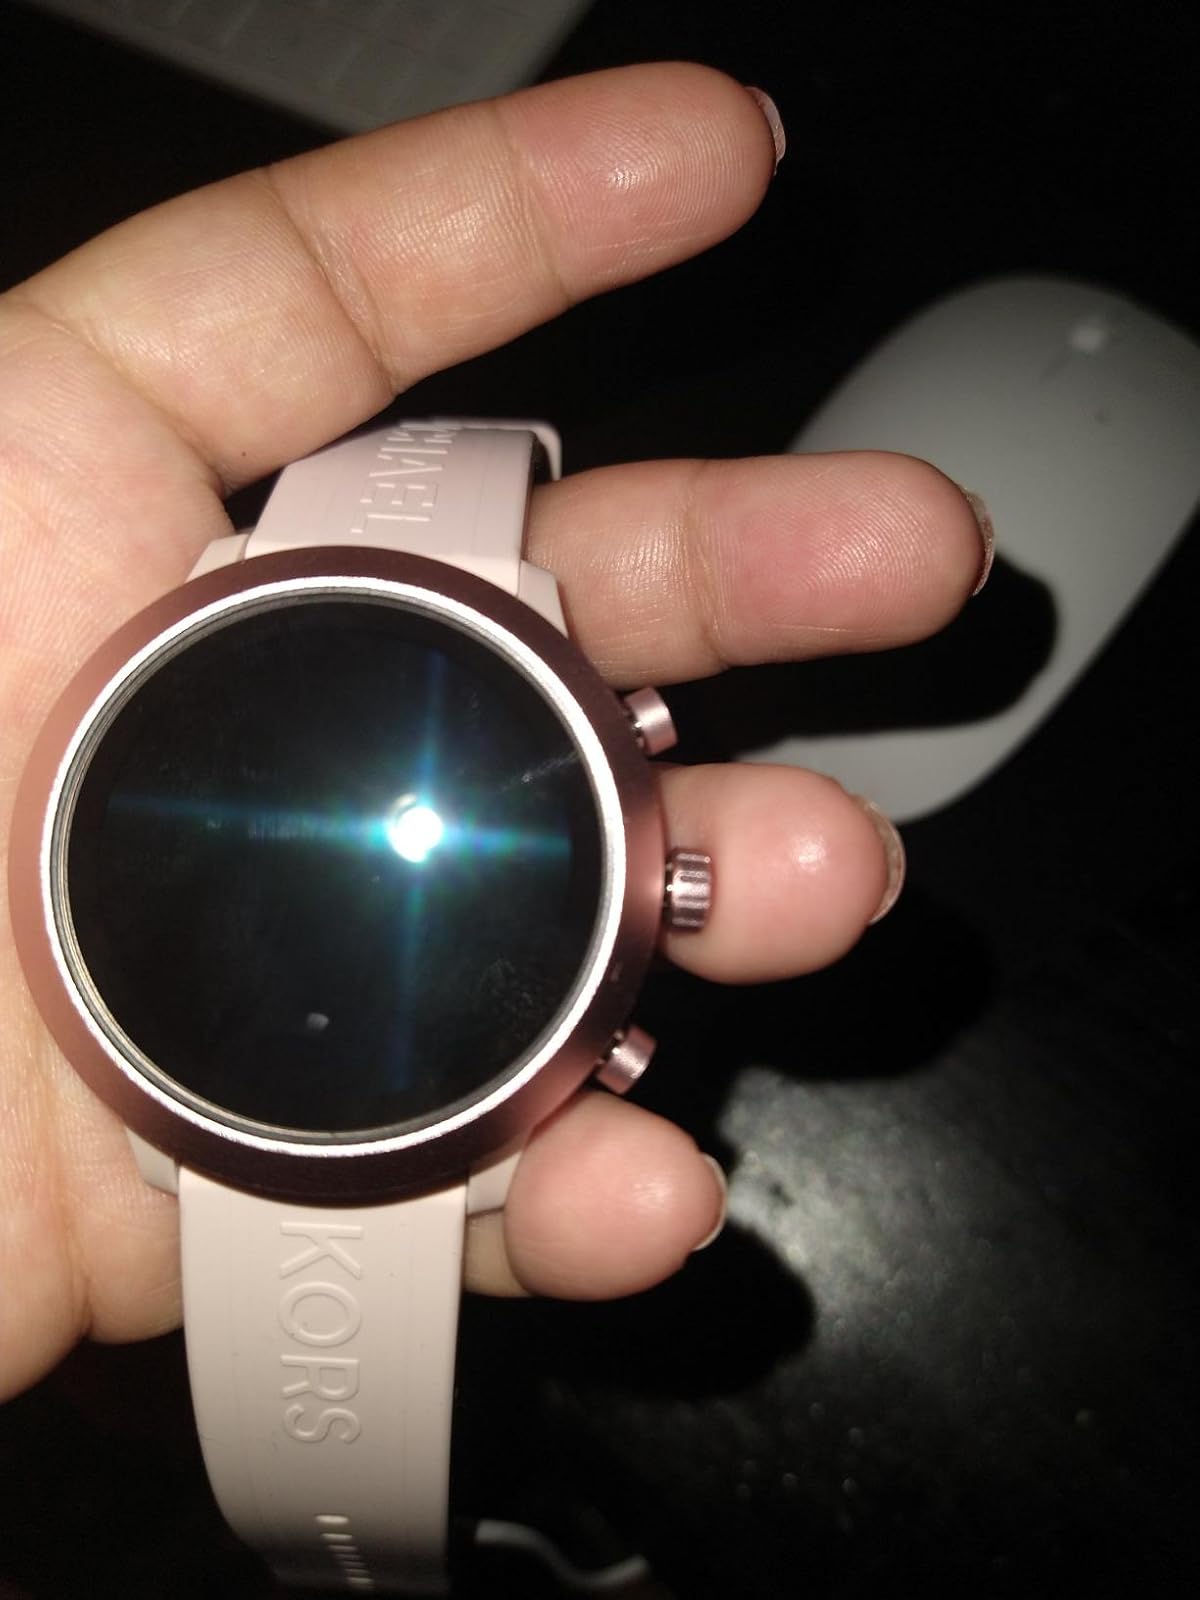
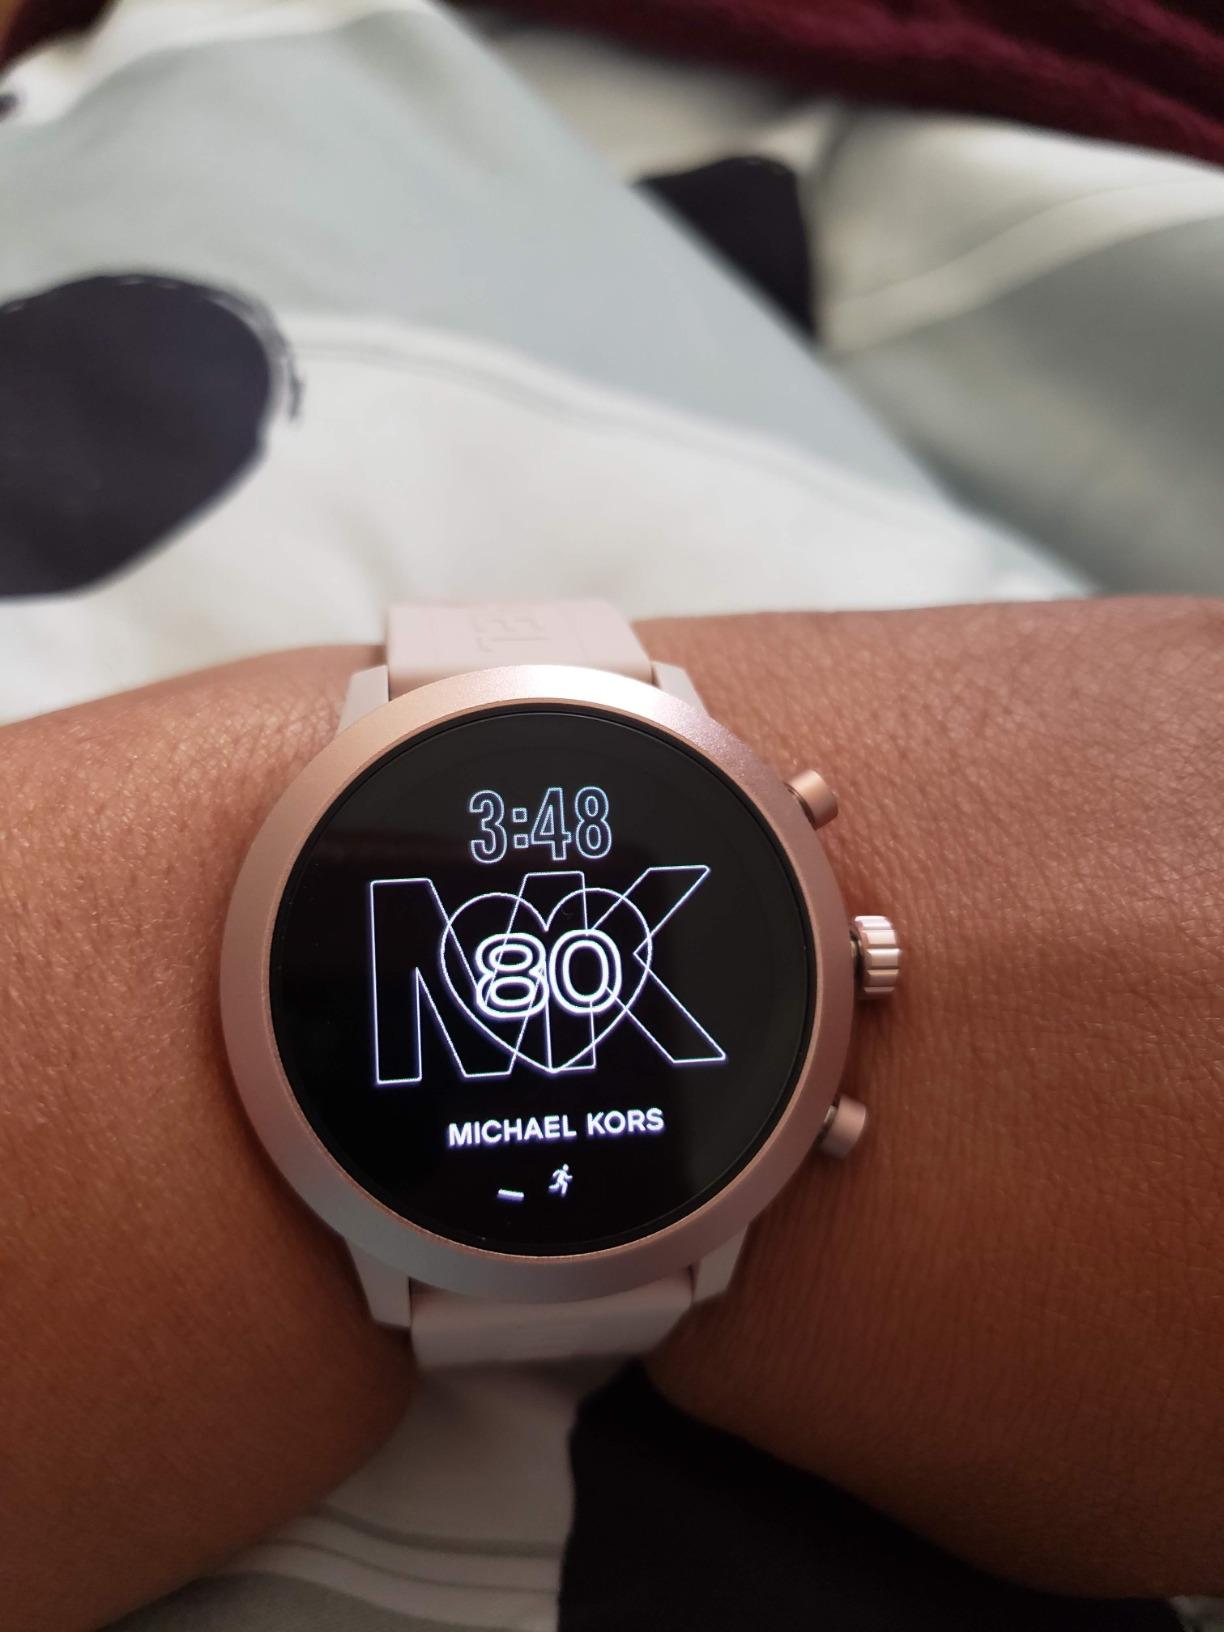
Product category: smartwatch
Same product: yes